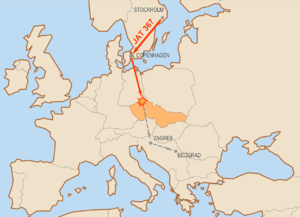
Le vol JAT 367 fait référence à une catastrophe aérienne d'origine criminelle qui a eu lieu le 26 janvier 1972.